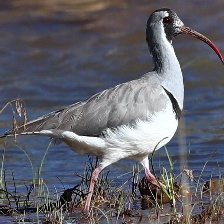
Species: IBISBILL
Scientific name: IBIDORHYNCHA STRUTHERSII